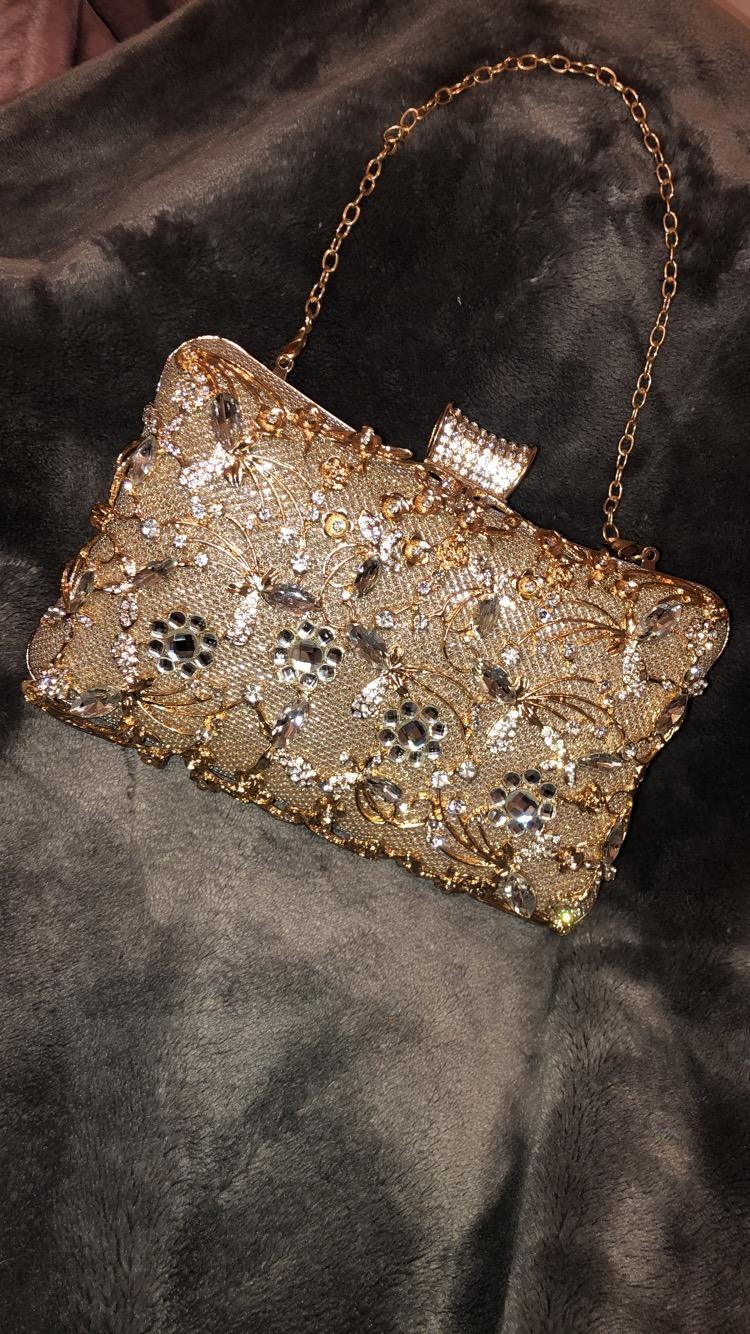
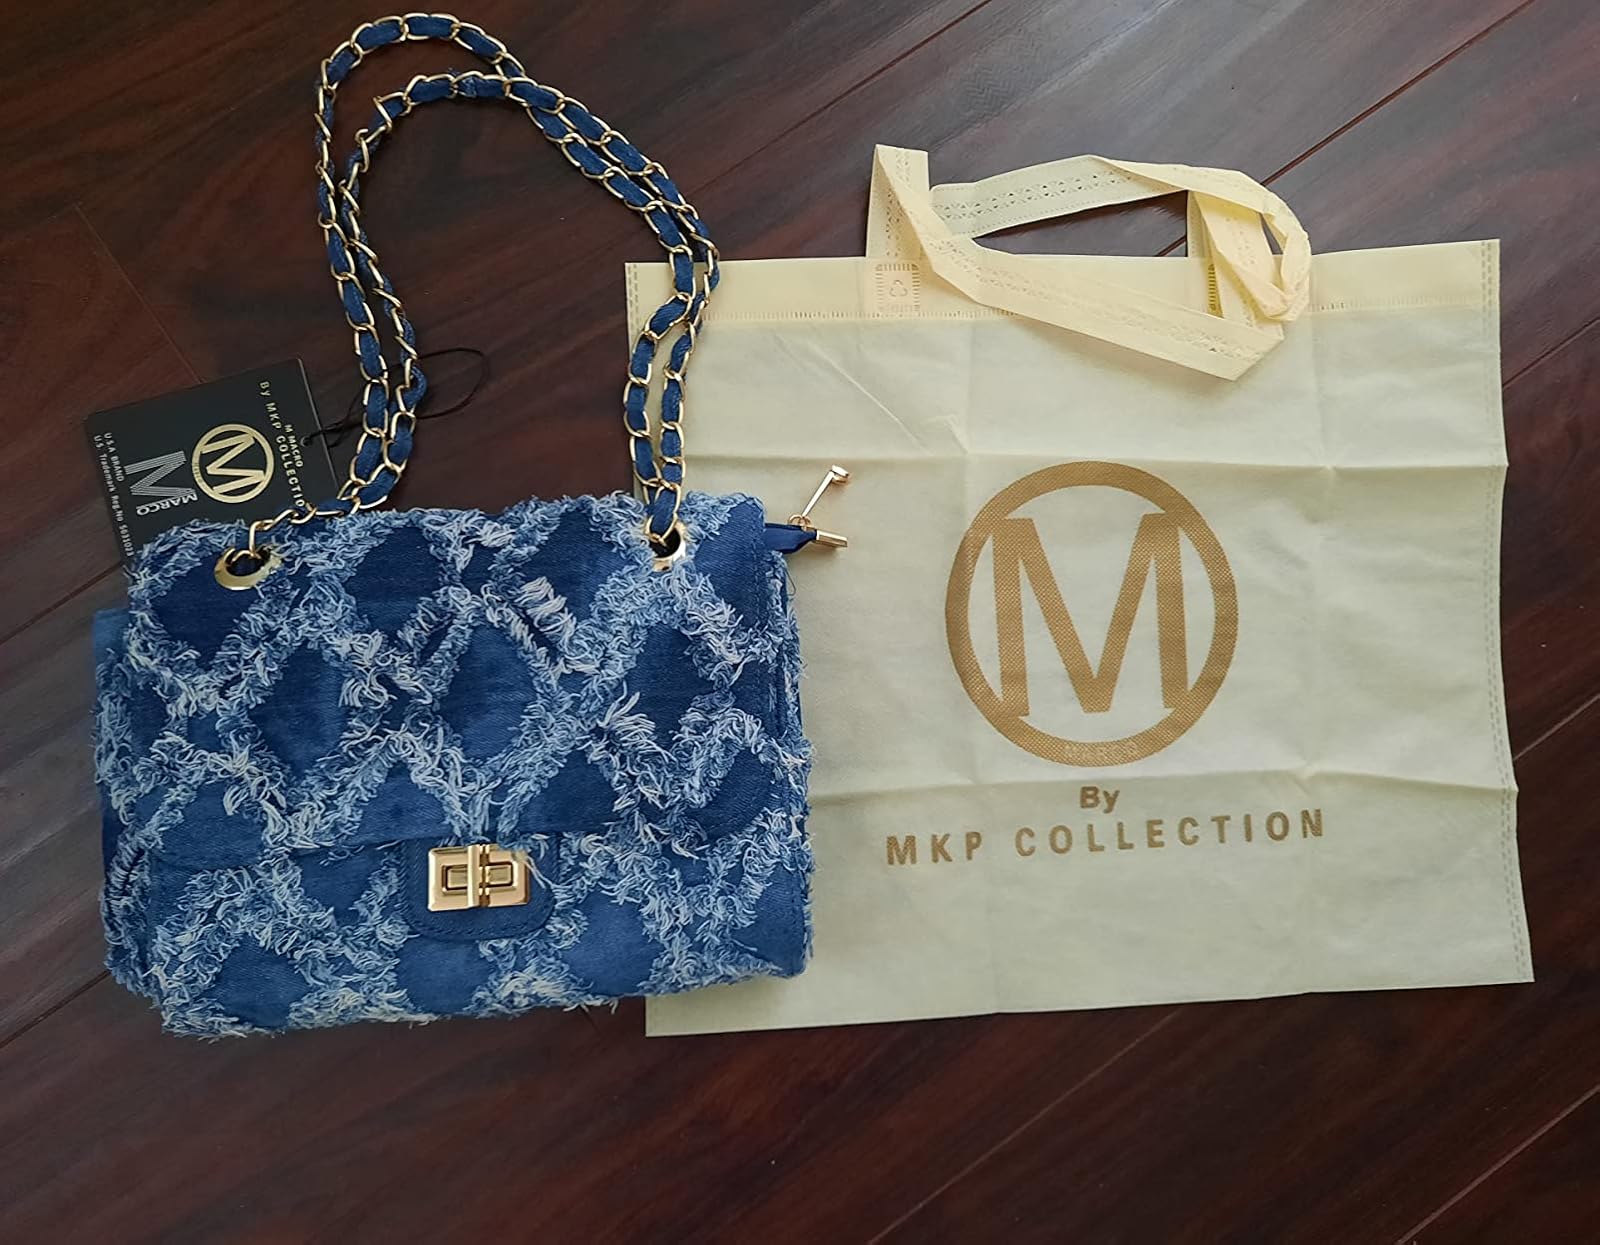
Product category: accessories_handbag
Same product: no